Nanha

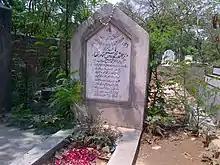
Nanha's grave at Karim Block Graveyard, Allama Iqbal Town, Lahore

Certain mysterious circumstances reportedly and allegedly drove Nanha to commit suicide by shooting himself with a shotgun on 2 June 1986.